ST-Ericsson

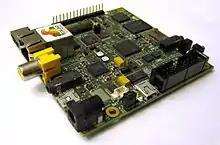
The ST-Ericsson Snowball is a single-board computer in the Nano-ITX form factor using the A9500 version of the NovaThor SoC.

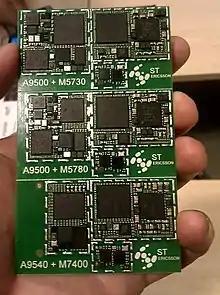
ST-Ericsson late platform chipsets A9500 and A9540 with M5730 M5780 and M7400 modems, some never released or used in real products, showcased at Mobile World Congress, 2011.

Before joining the joint venture, ST Microelectronics' wireless division had been working on the Nomadik application processor platform since the STn8800, which won the Microprocessor Report Analysts' Choice Awards in 2003. Likewise, the NXP part of the company had worked on a product named "Nexperia". The Nomadik platform was chosen as a starting point for development of new application processors within the company.